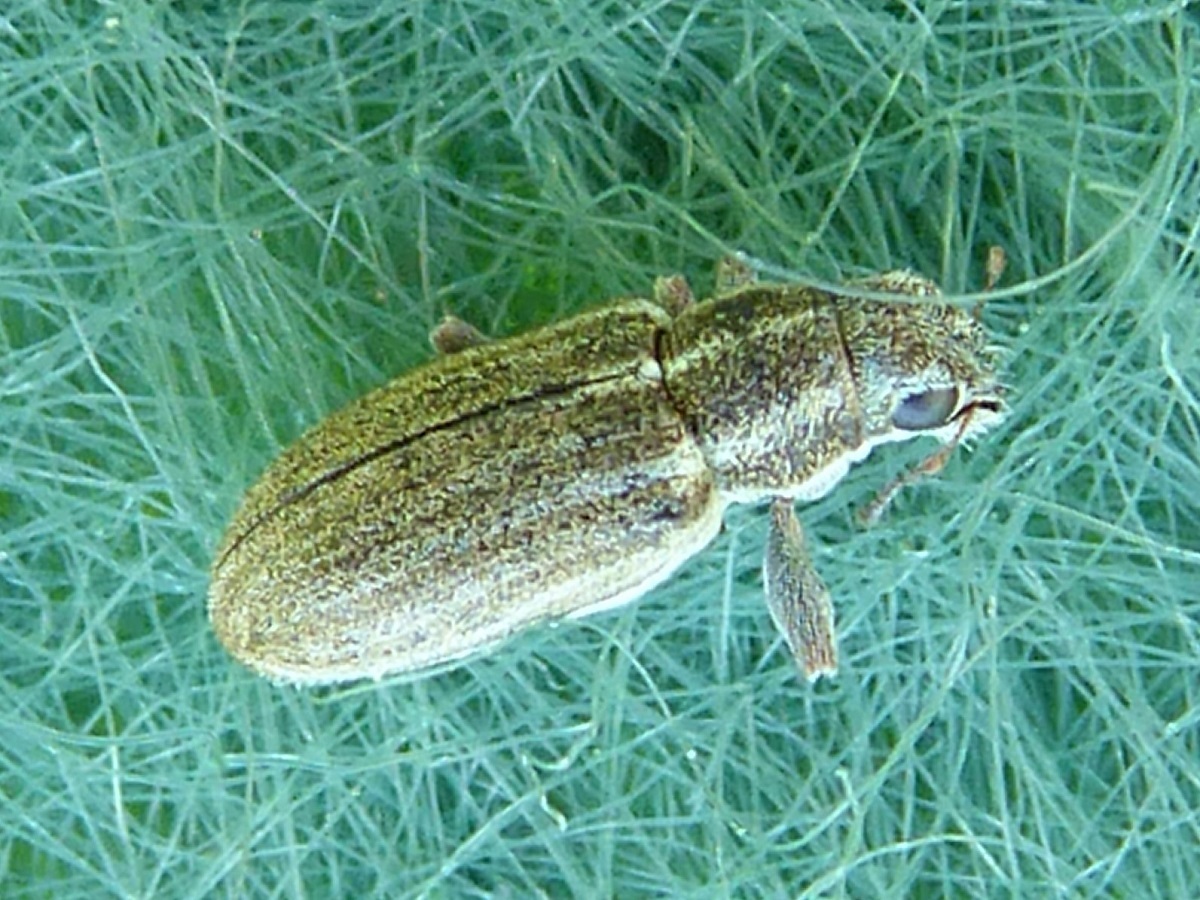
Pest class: pea_leaf_weevil